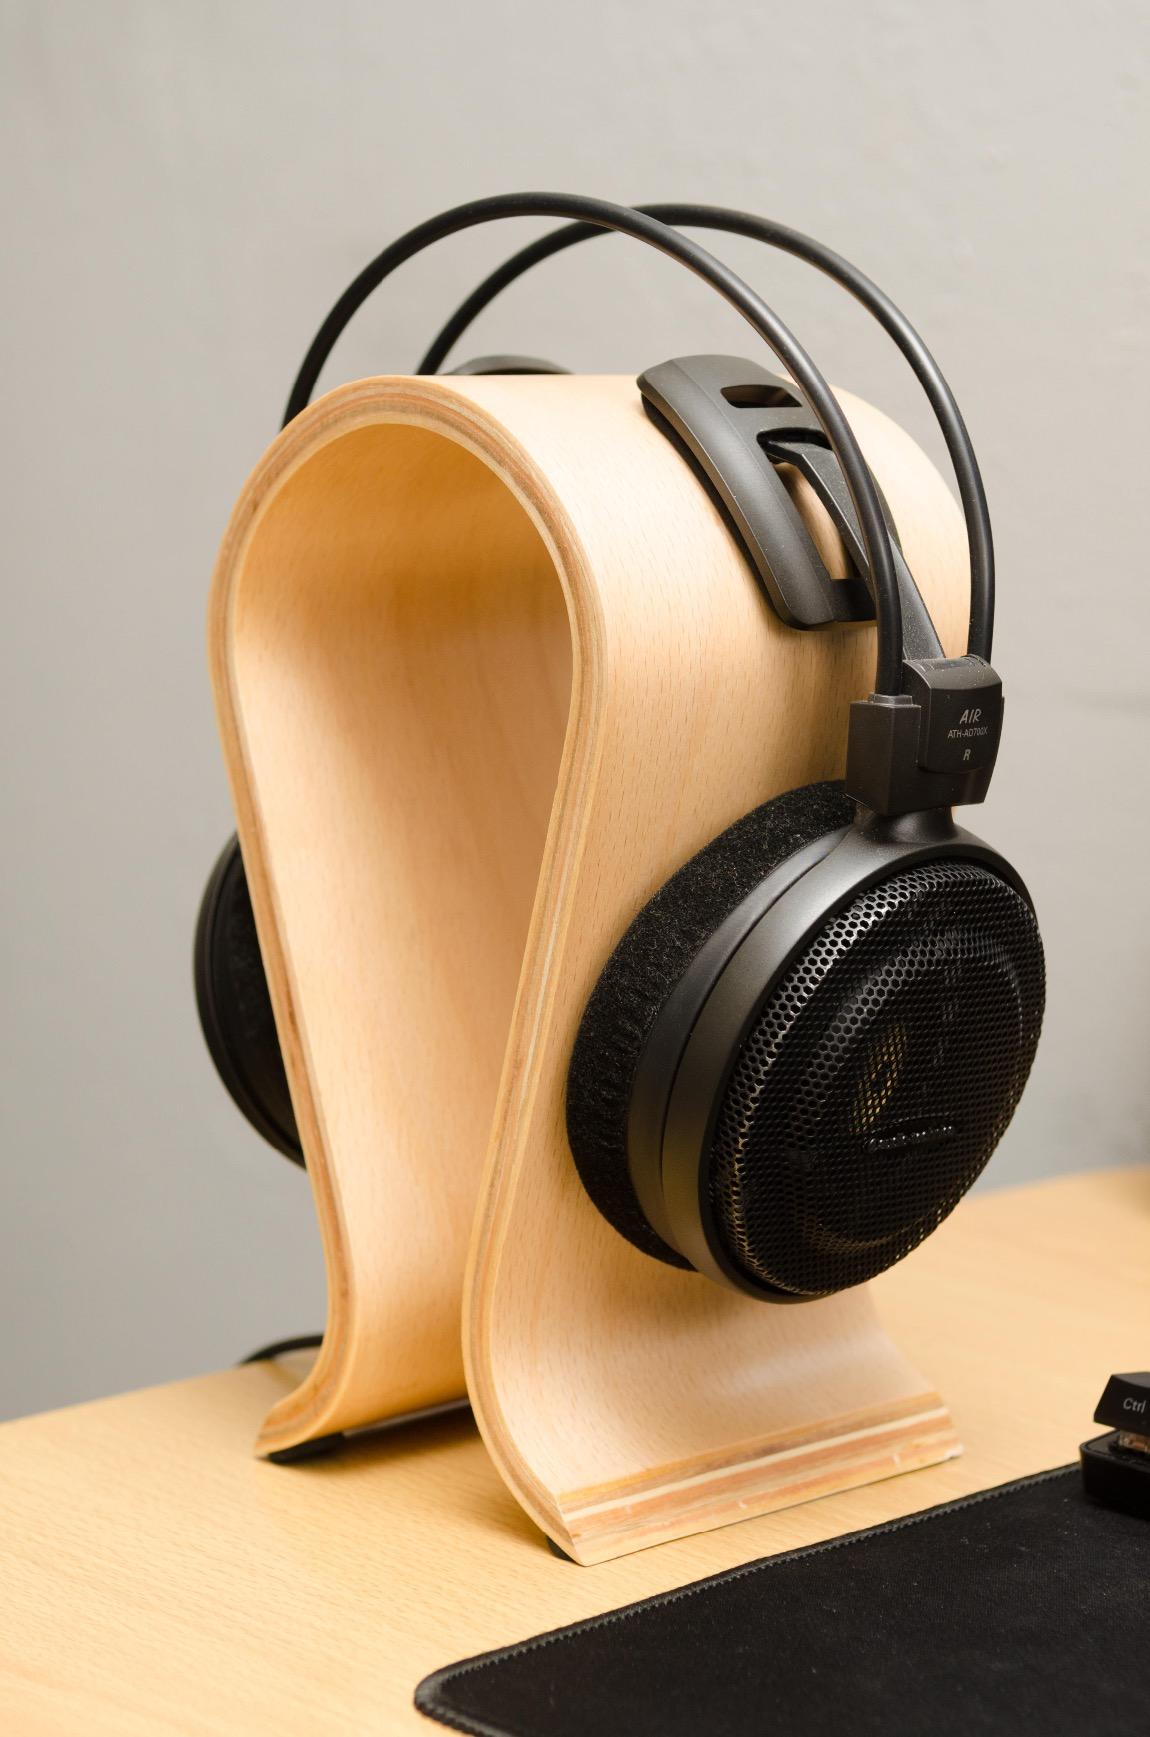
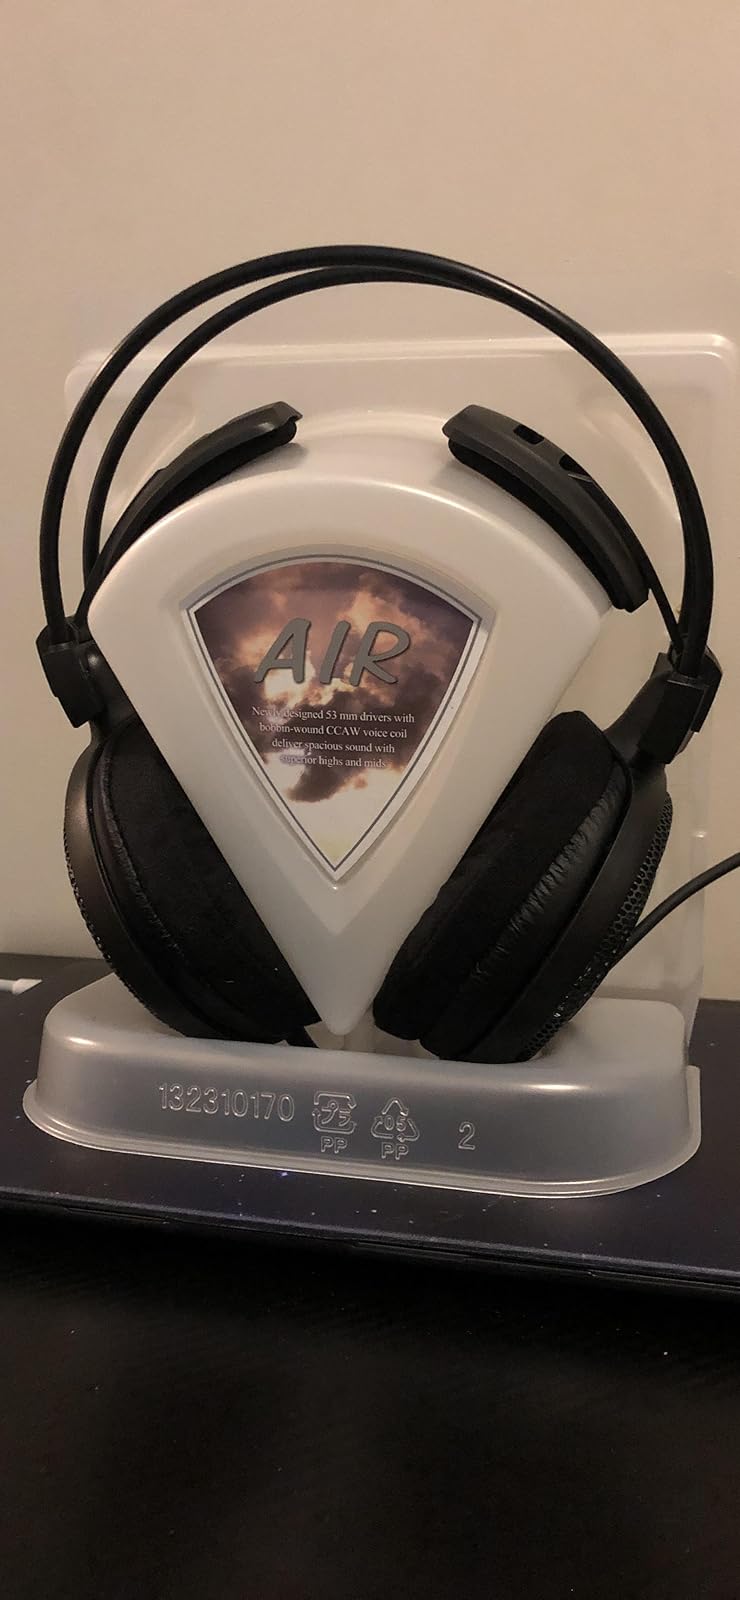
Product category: headphones
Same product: yes